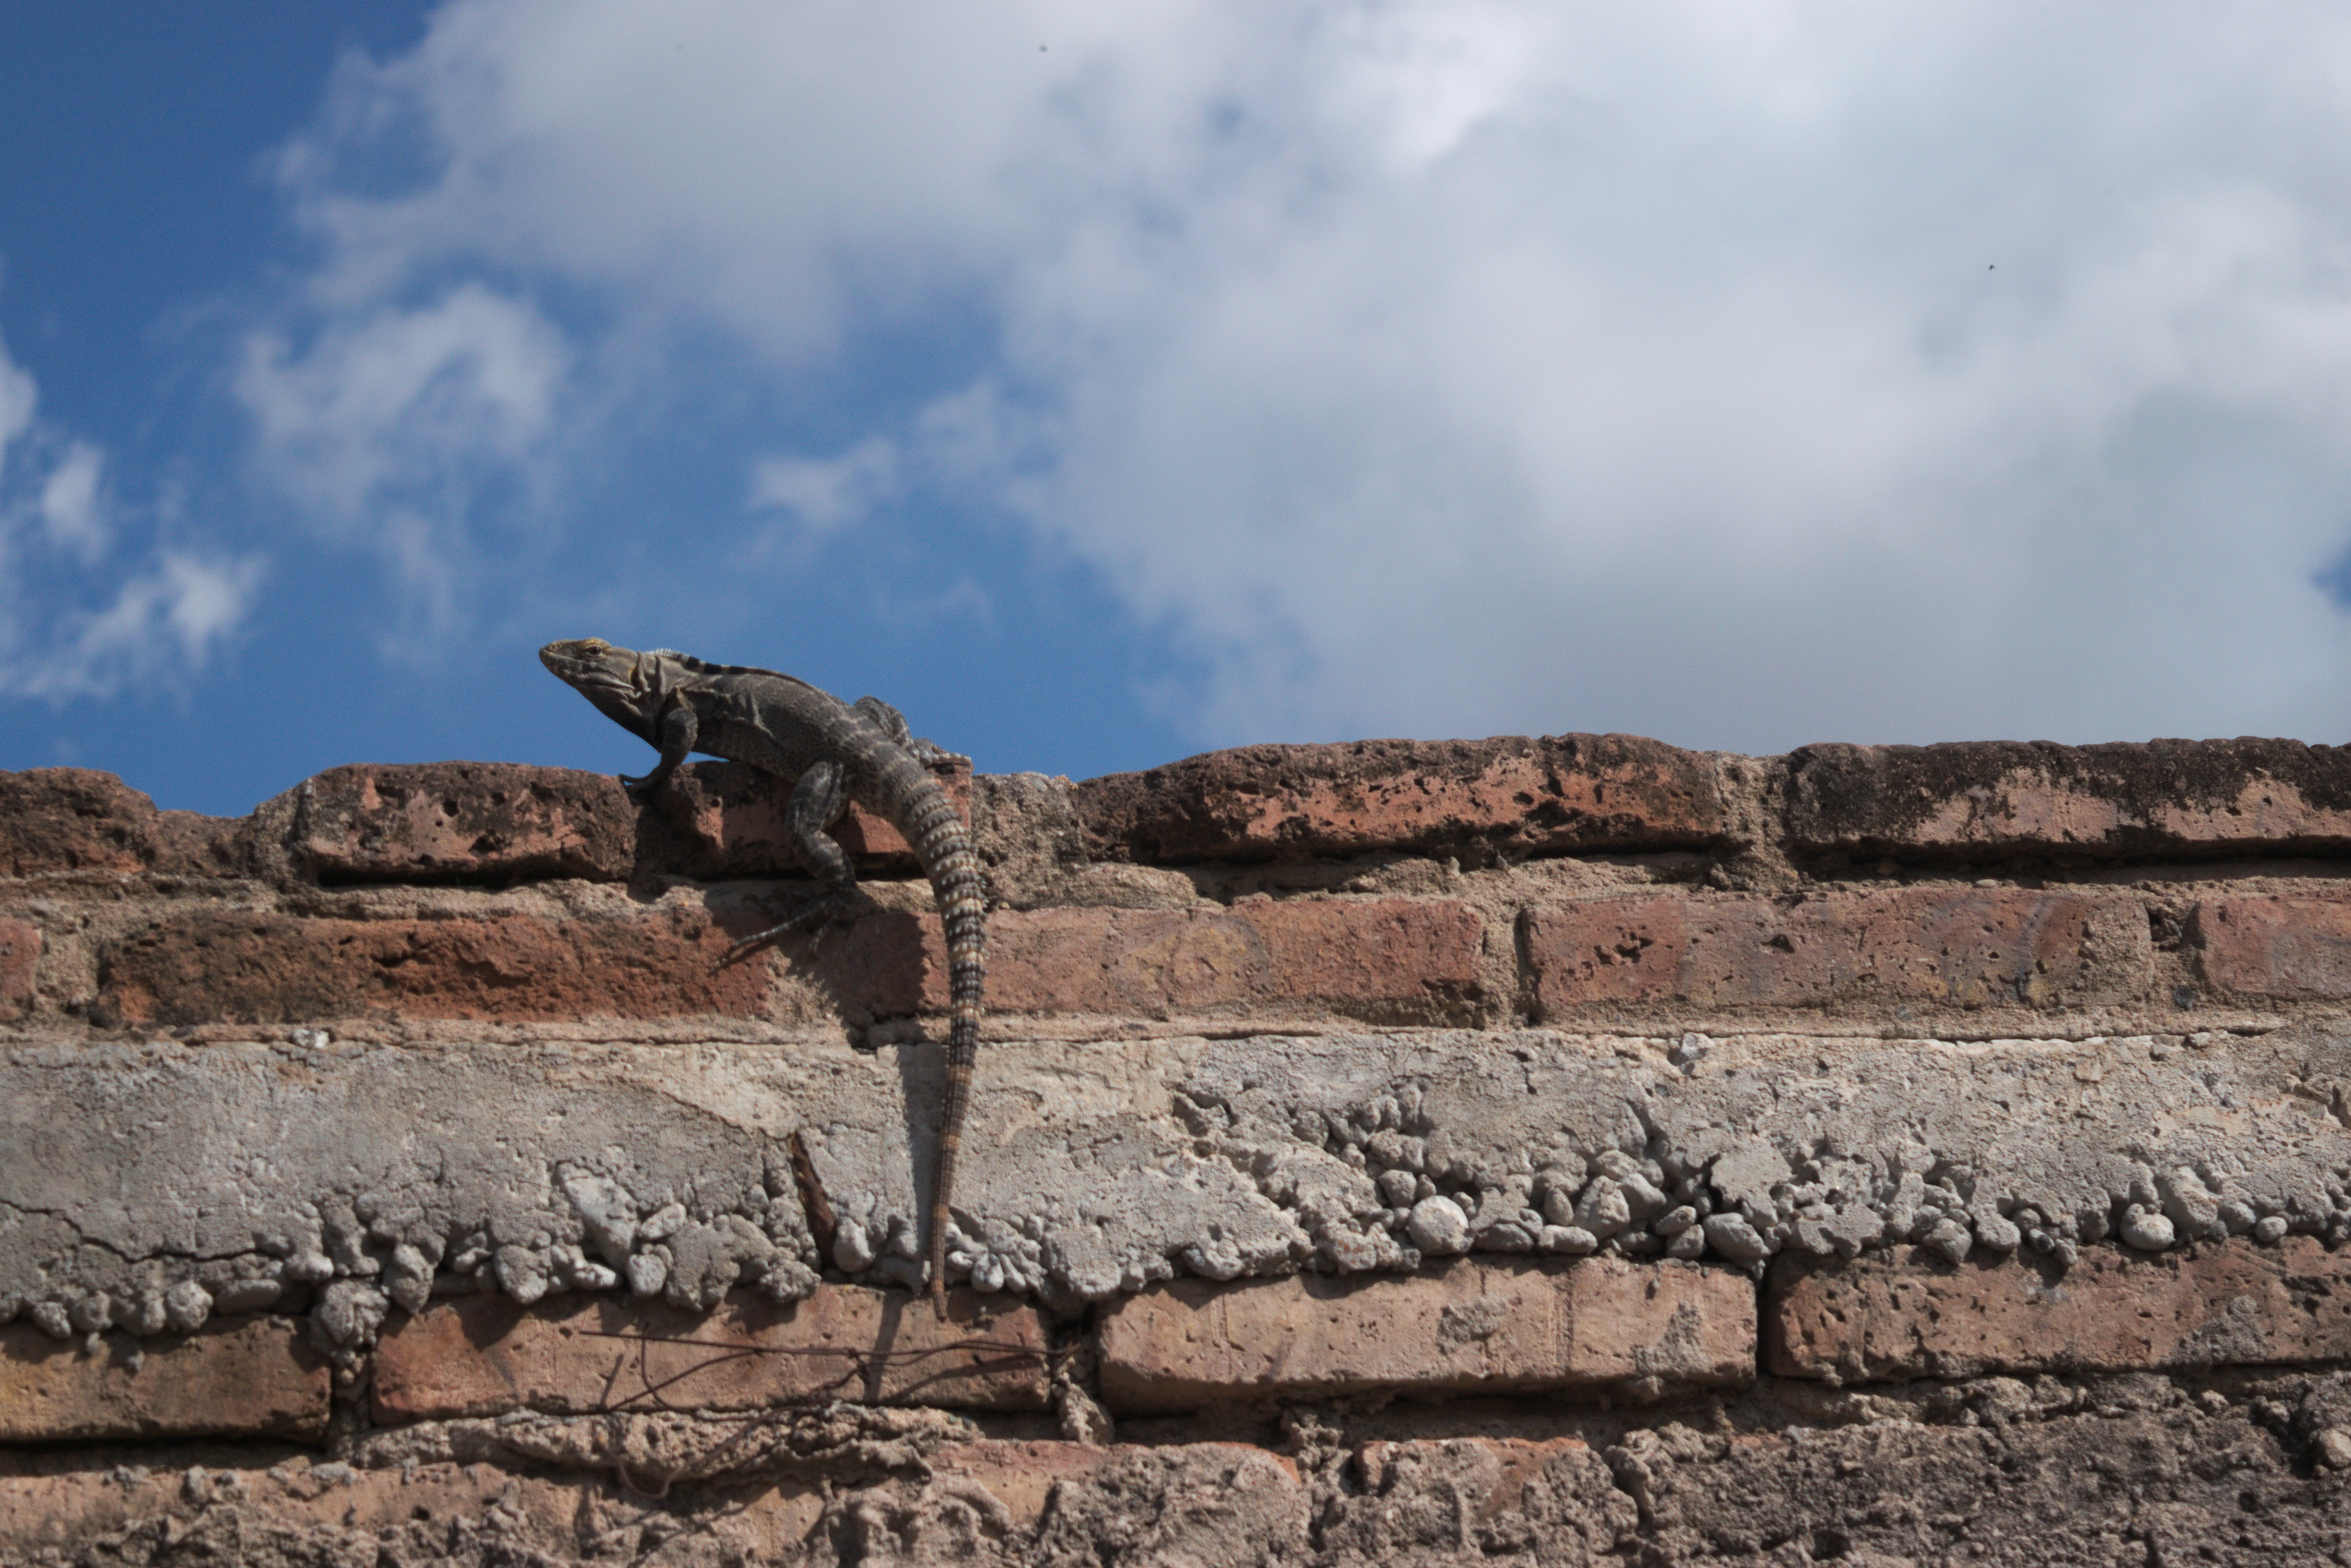
rock, sky, wall, blue, brick, terrain, lizard, geology, temple, ruins, badlands, ancient history